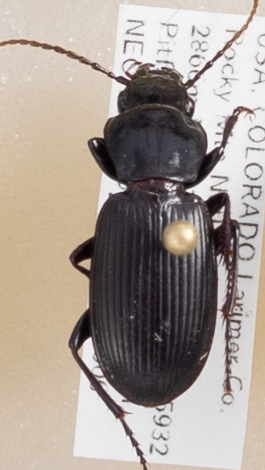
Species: Pterostichus protractus
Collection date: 2018-08-06
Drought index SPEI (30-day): -0.23
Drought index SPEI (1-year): -1.082
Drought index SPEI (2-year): -0.46